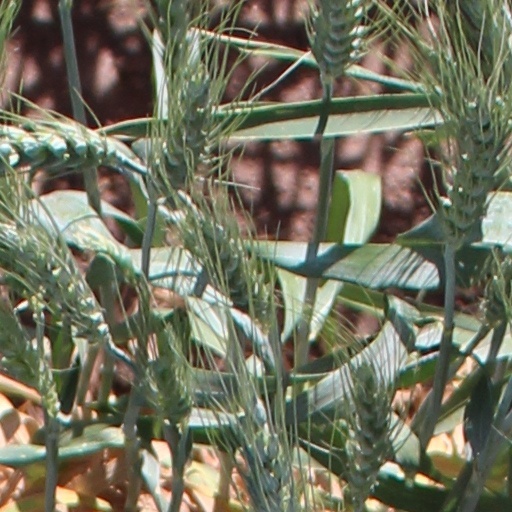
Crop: wheat